Mauro Gianetti

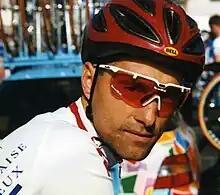
Gianetti in 1997

Mauro Gianetti (born 16 March 1964 in Lugano) is a Swiss former professional road cyclist and later directeur sportif. Gianetti was employed as team manager for the cycling team throughout its existence between 2004 and 2011. In 2016, Gianetti coordinated the acquisition of Lampre-Merida's UCI WorldTeam license as part of a project backed by TJ Sport Consultation. After difficulties arose with TJ Sport, Giuseppe Saronni and Gianetti secured the backing of the United Arab Emirates and formed the current UAE Team Emirates UCI WorldTeam. Gianetti currently sits on the Board of Directors of UAE Team Emirates and serves as the Team Principal and CEO.